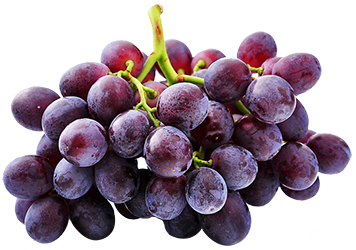
Label: Grapes